Barred owl

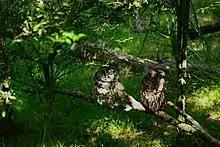
A probable mated pair of barred owl adults in daytime

One predator that is a major source of conflict for the barred owl is the great horned owl. In every part of their range, barred owls are compelled to share space with the larger owls. There is habitat partitioning between the barred owl and great horned owl that allows them to often co-exist. Great horned owls prefer various more open habitats mixed with trees, often in rather upland areas, which differs from the habitats preferred by the barred owl. If a great horned owl moves into an area, barred owls appear to avoid said areas, based on radio telemetry data. In much of the east, habitat alteration and fragmentation tends to favor the great horned owl at the expense of the barred owl. Where more continuous forest is available, however, the great horned and barred owl can occur surprisingly close to one another. In one case, a barred owl was observed to roost only from a great horned owl. In general the reforestation at the northern sections of the Great Plains have, on the contrary, benefited barred owls (and may have been a part of allowing their westward expansion) and been perhaps slightly detrimental to the great horned owl. However, even where the habitat becomes less ideal, the great horned owl is unlikely to vacate an area, unlike the barred owl which can be entirely displaced if woods become too small and fragmented. Great horned owls and barred owls have similar diets, as both are wide-ranging, large and opportunistic owls. However, the great horned owl is larger in bulk, sometimes averaging nearly twice as heavy, with much heavier, larger feet and talons. The great horned owl has a more powerful grip strength and access to a wider variety of prey than barred owls, which take fewer prey species because they occur in more limited habitats and have a smaller overall distribution. A study utilizing stable isotopes in Alberta appeared to confirm that the great horned owl preys on nearly twice as many prey species as do the barred owls of the area.